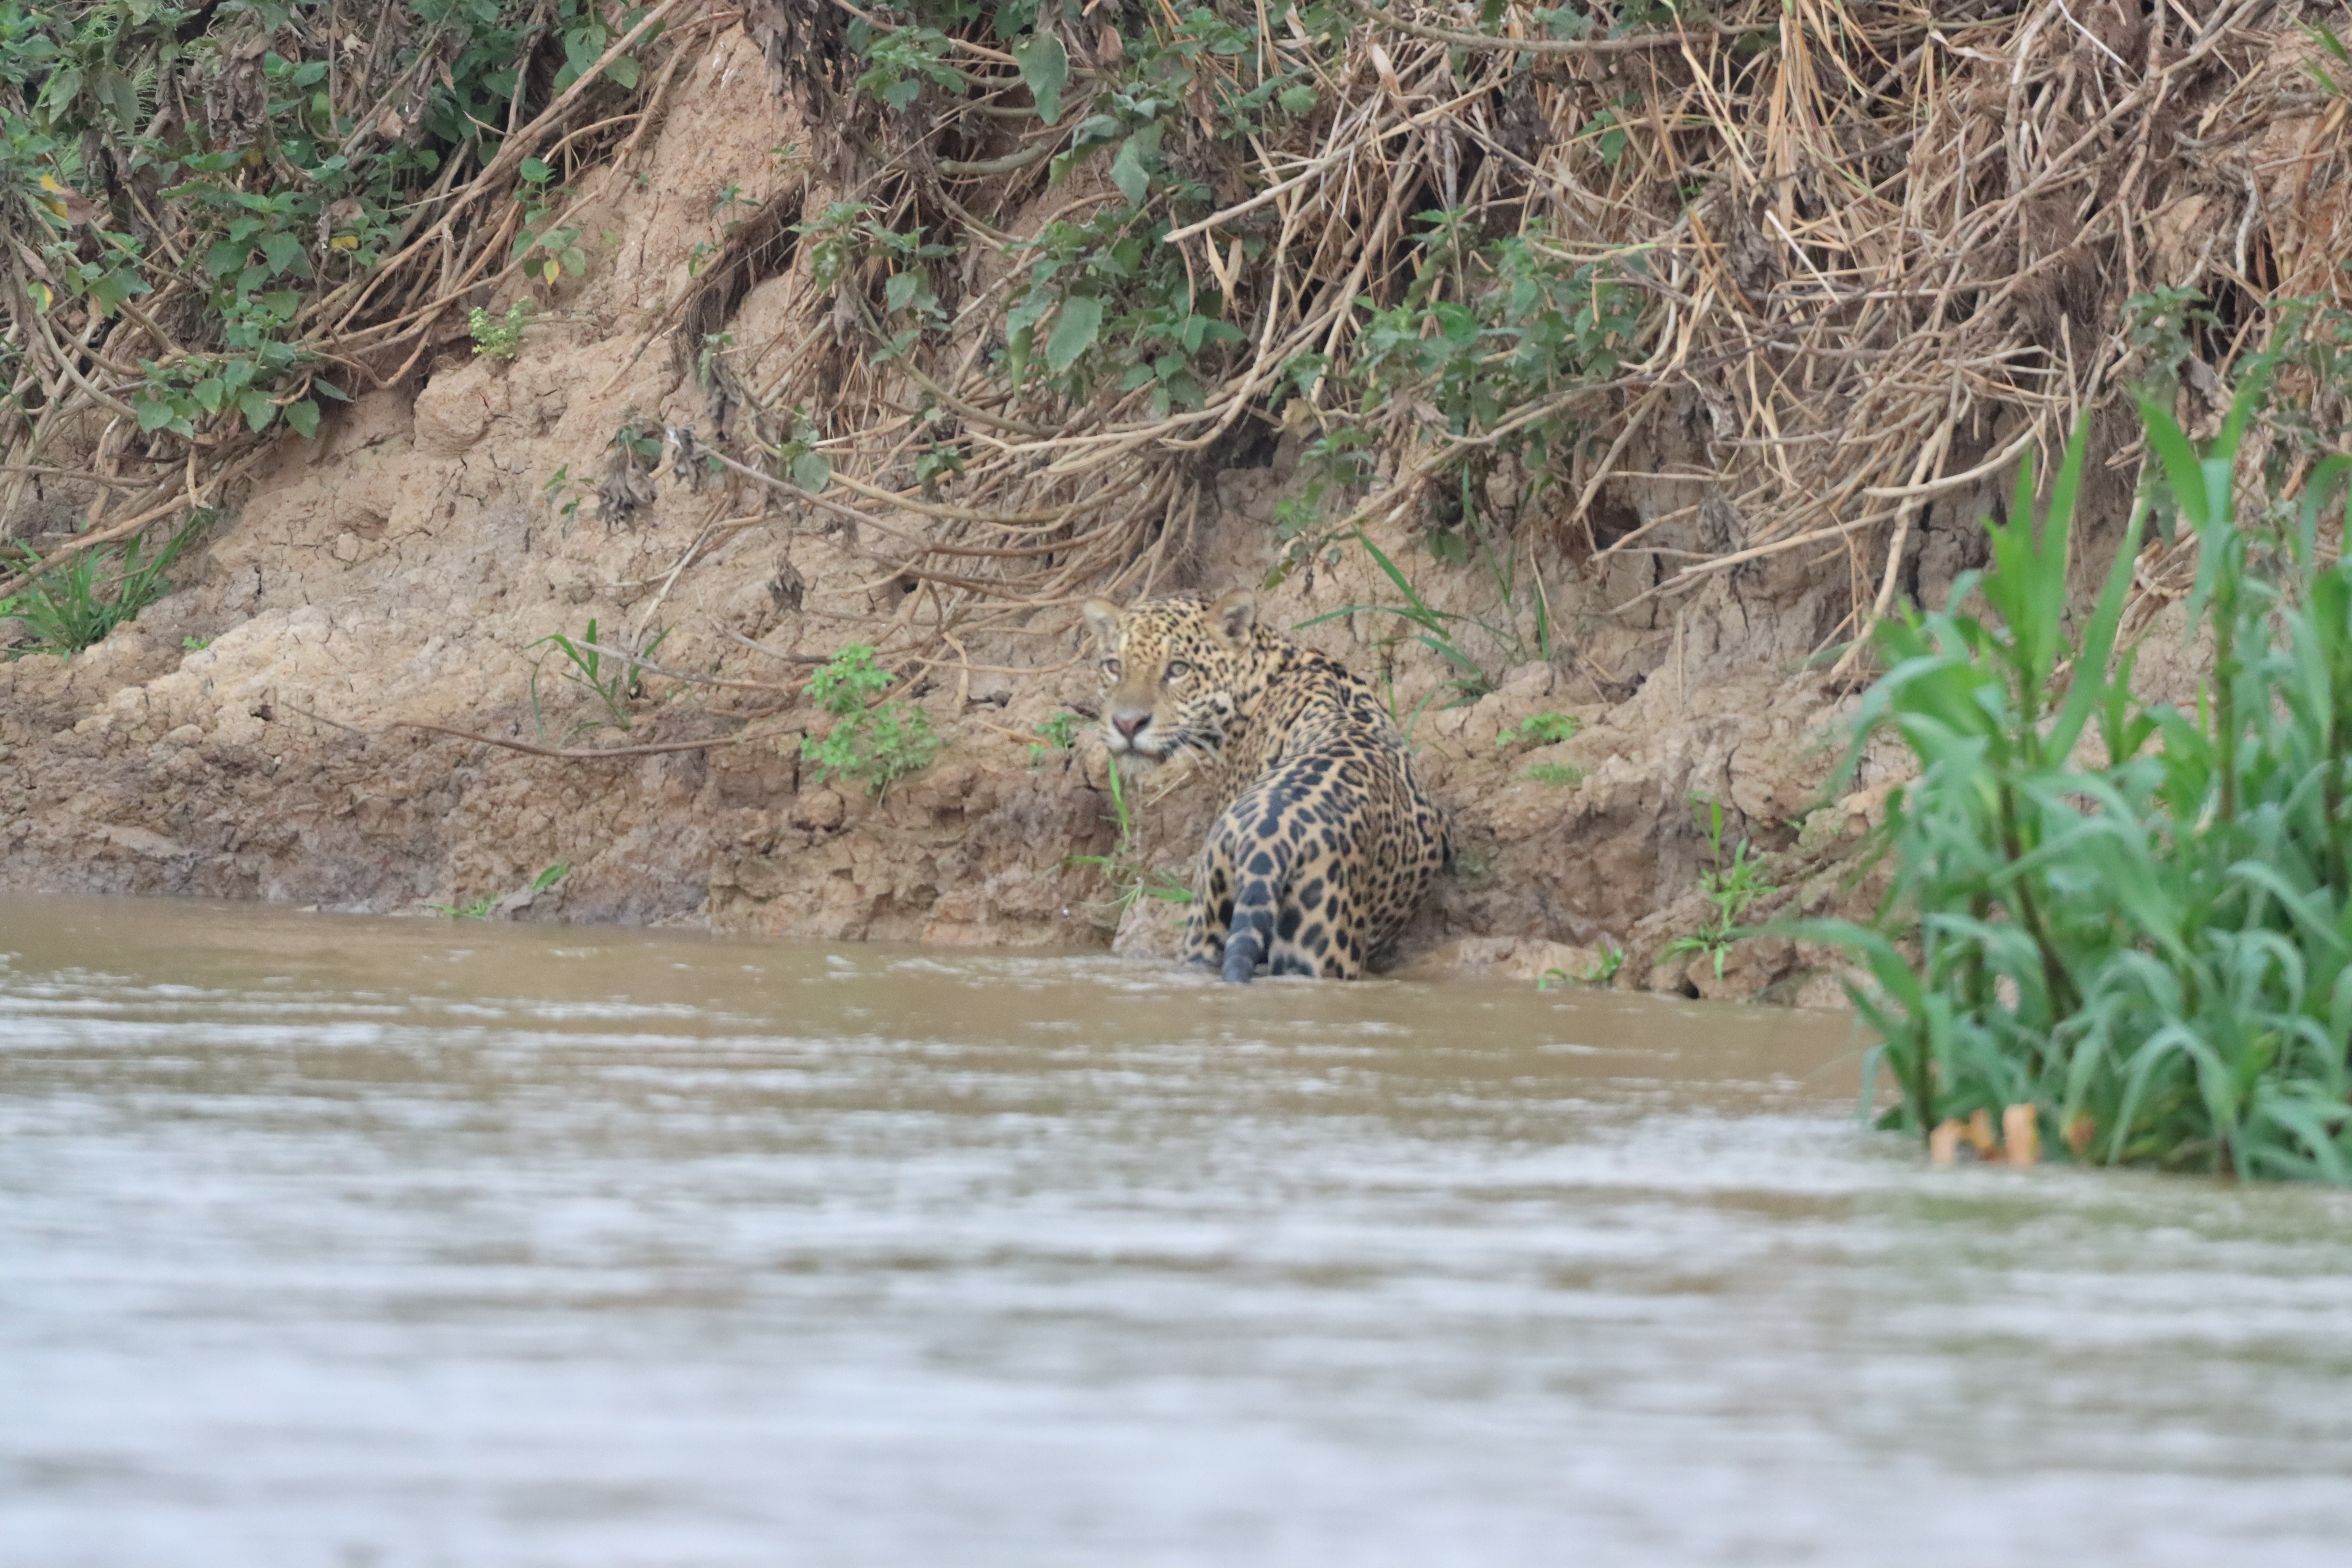
Jaguar: Ipepo